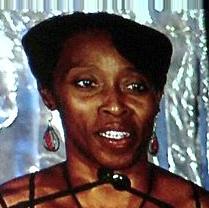
Age: 44